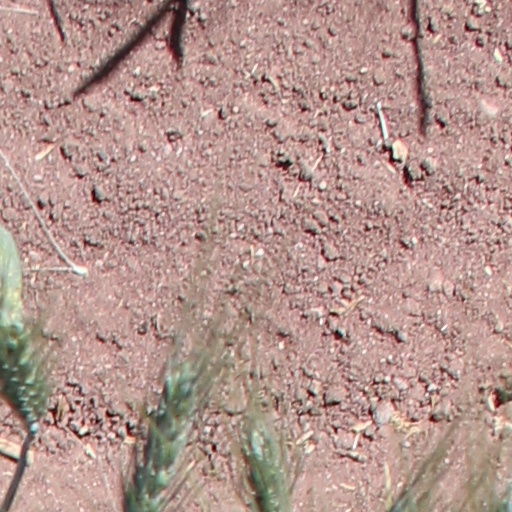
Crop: wheat